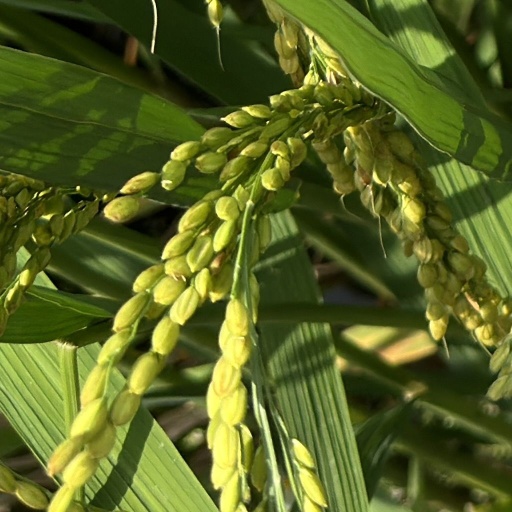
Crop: rice